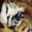
Label: tiger